Vidyavardhaka College of Engineering

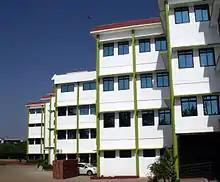
Main administrative block

Vidyavardhaka College of Engineering is recognized by the Government of Karnataka and the All India Council for Technical Education. Programs of study offered include bachelor's degrees in mechanical, electronics, computer science, information sciences, Artificial Intelligence & Machine Learning and electrical engineering. Six programs, IS&E, E&EE, CS&E, E&CE, ME and CV of VVCE have been accredited by National Board of Accreditation for three years i.e. academic years 2020-2021 to 2022-2023 of date up to 30 June 2023. The college is also accredited with 'A' Grade by National Assessment and Accreditation Council (NAAC) for five Years from the year 2018. The college was founded by the Vidyavardhaka Sangha in 1997.